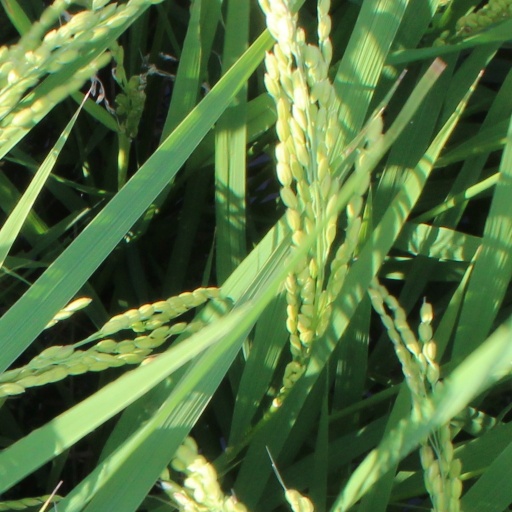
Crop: rice